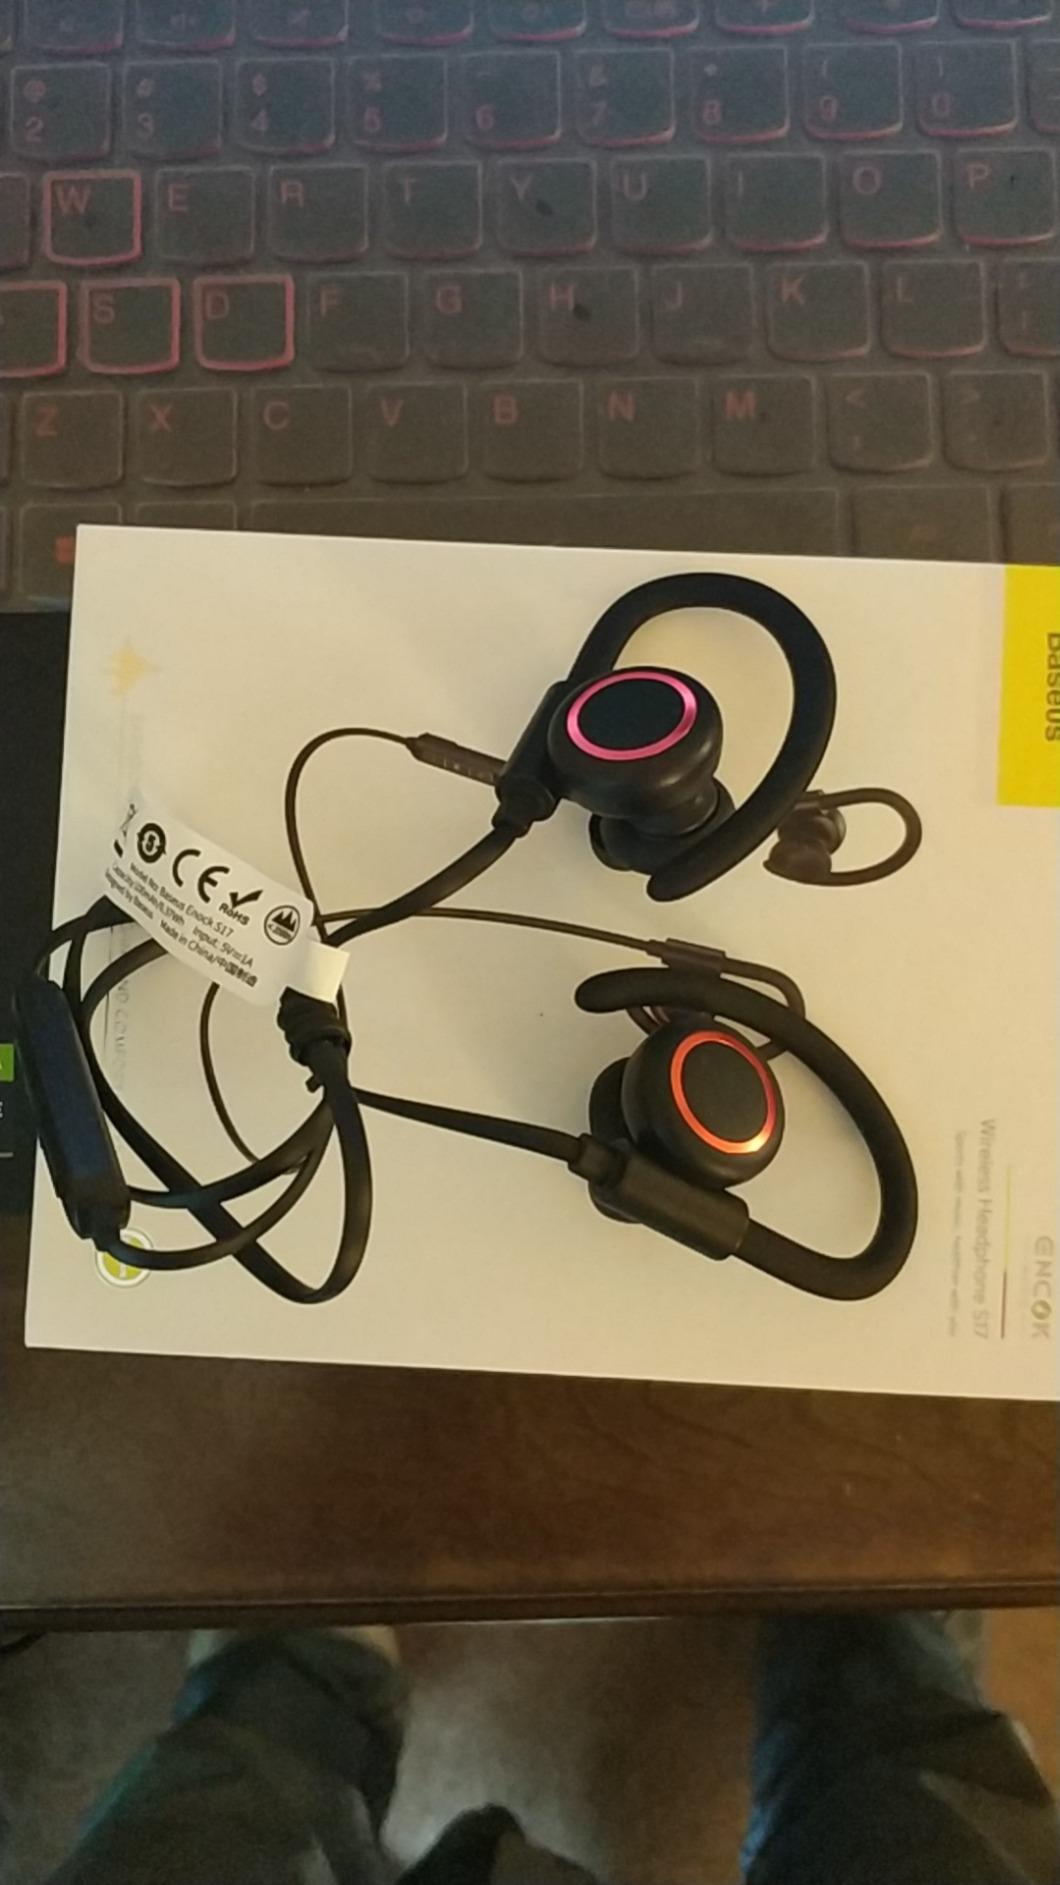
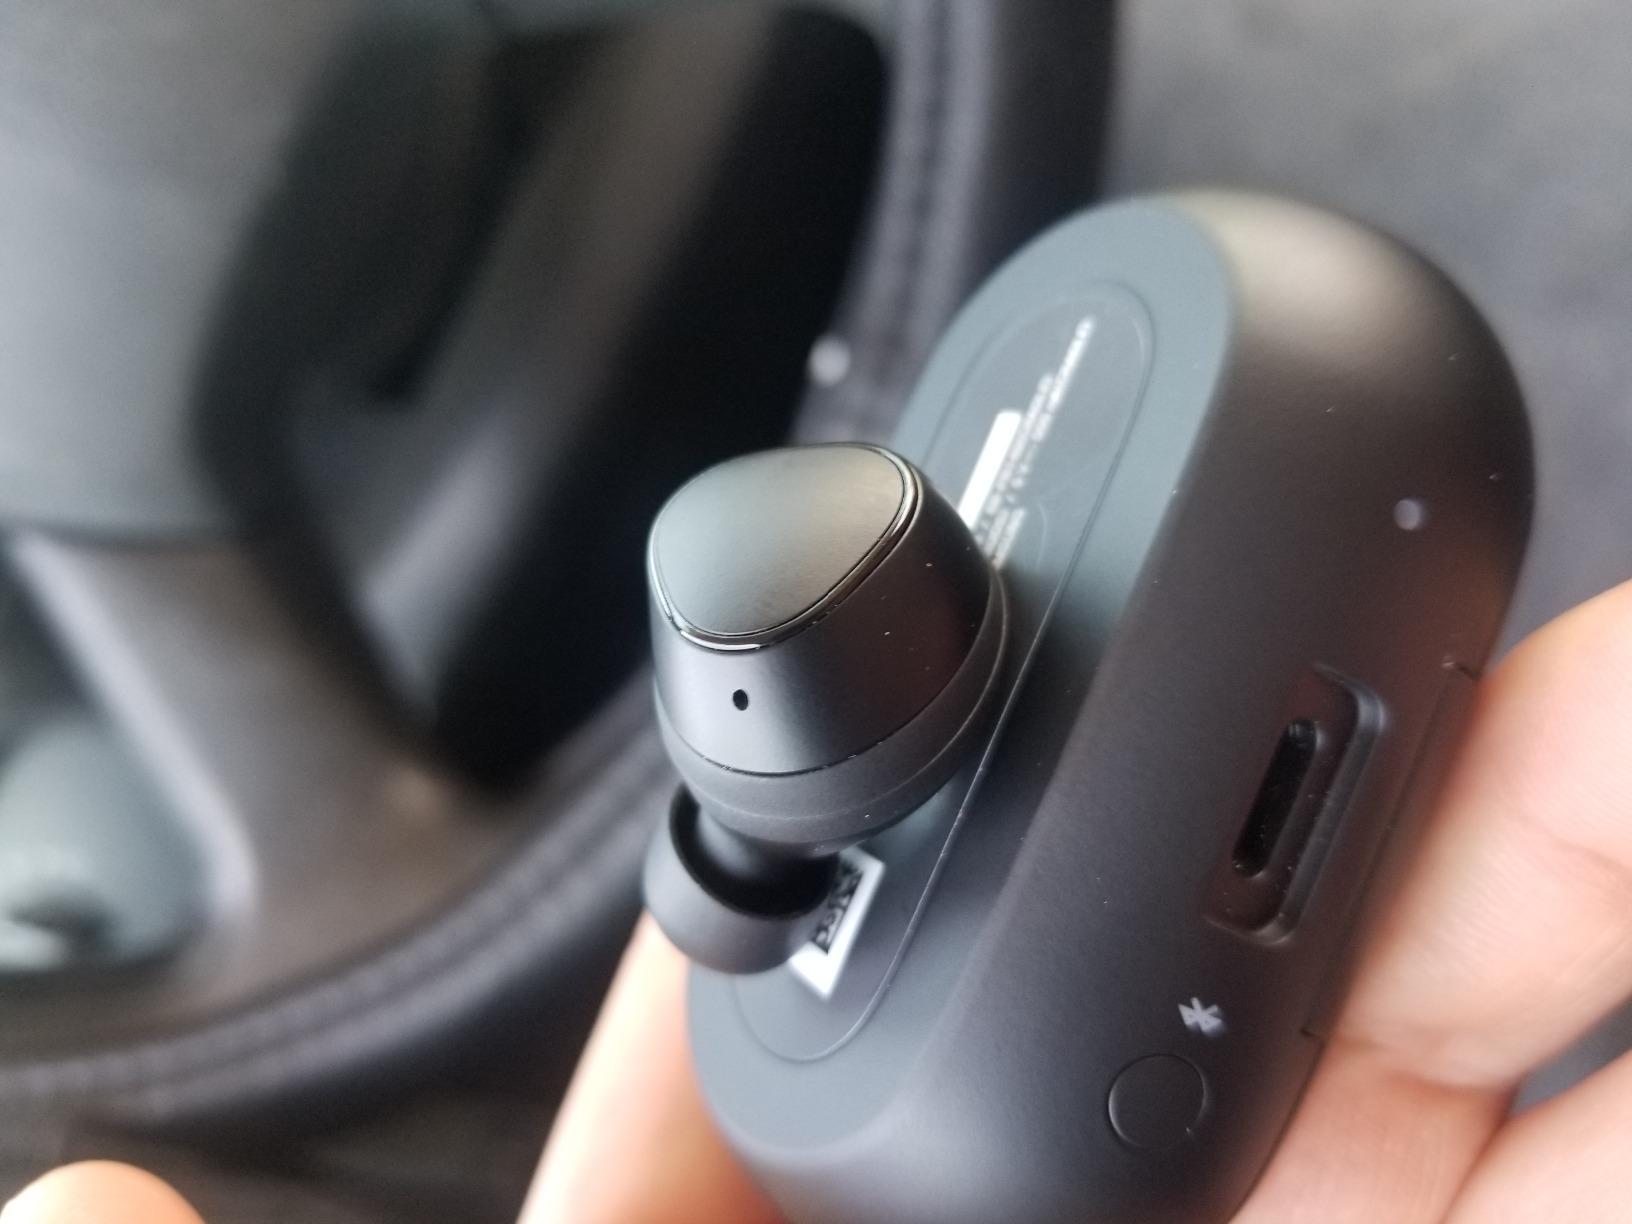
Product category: earbuds
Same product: no